Halloween: Resurrection

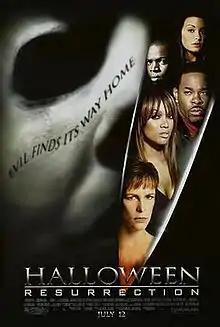
Theatrical release poster

Halloween: Resurrection is a 2002 American slasher film directed by Rick Rosenthal, who had also directed "Halloween II" (1981), was written by Larry Brand and Sean Hood, and is a direct sequel to "" and the eighth installment of the "Halloween" franchise. It stars Busta Rhymes, Bianca Kajlich, Thomas Ian Nicholas, Ryan Merriman, Sean Patrick Thomas, Tyra Banks, and Jamie Lee Curtis, with Brad Loree as Michael Myers. This was the final installment of the "H20" timeline of the "Halloween" franchise, which had just been rebooted with the previous film in 1998, before it was rebooted again in 2007 with a remake and again in 2018. The film follows Myers continuing his murderous rampage in his hometown of Haddonfield when his childhood house is used for a live internet horror show.